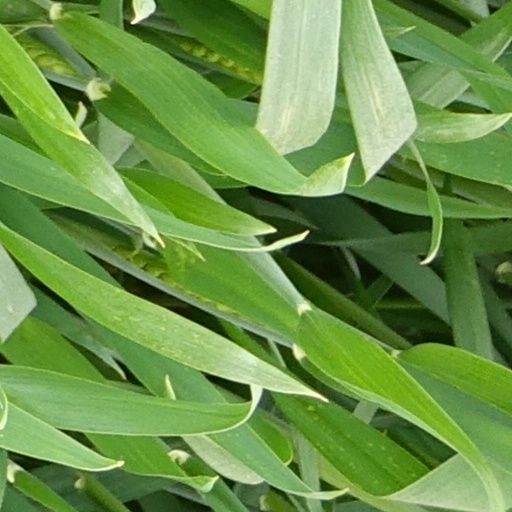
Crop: wheat